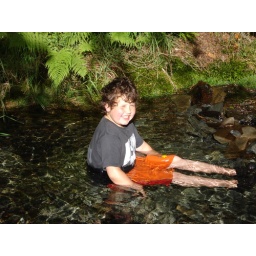
Billy boy in a mountain stream so cold that to stand in it makes you feel ill.